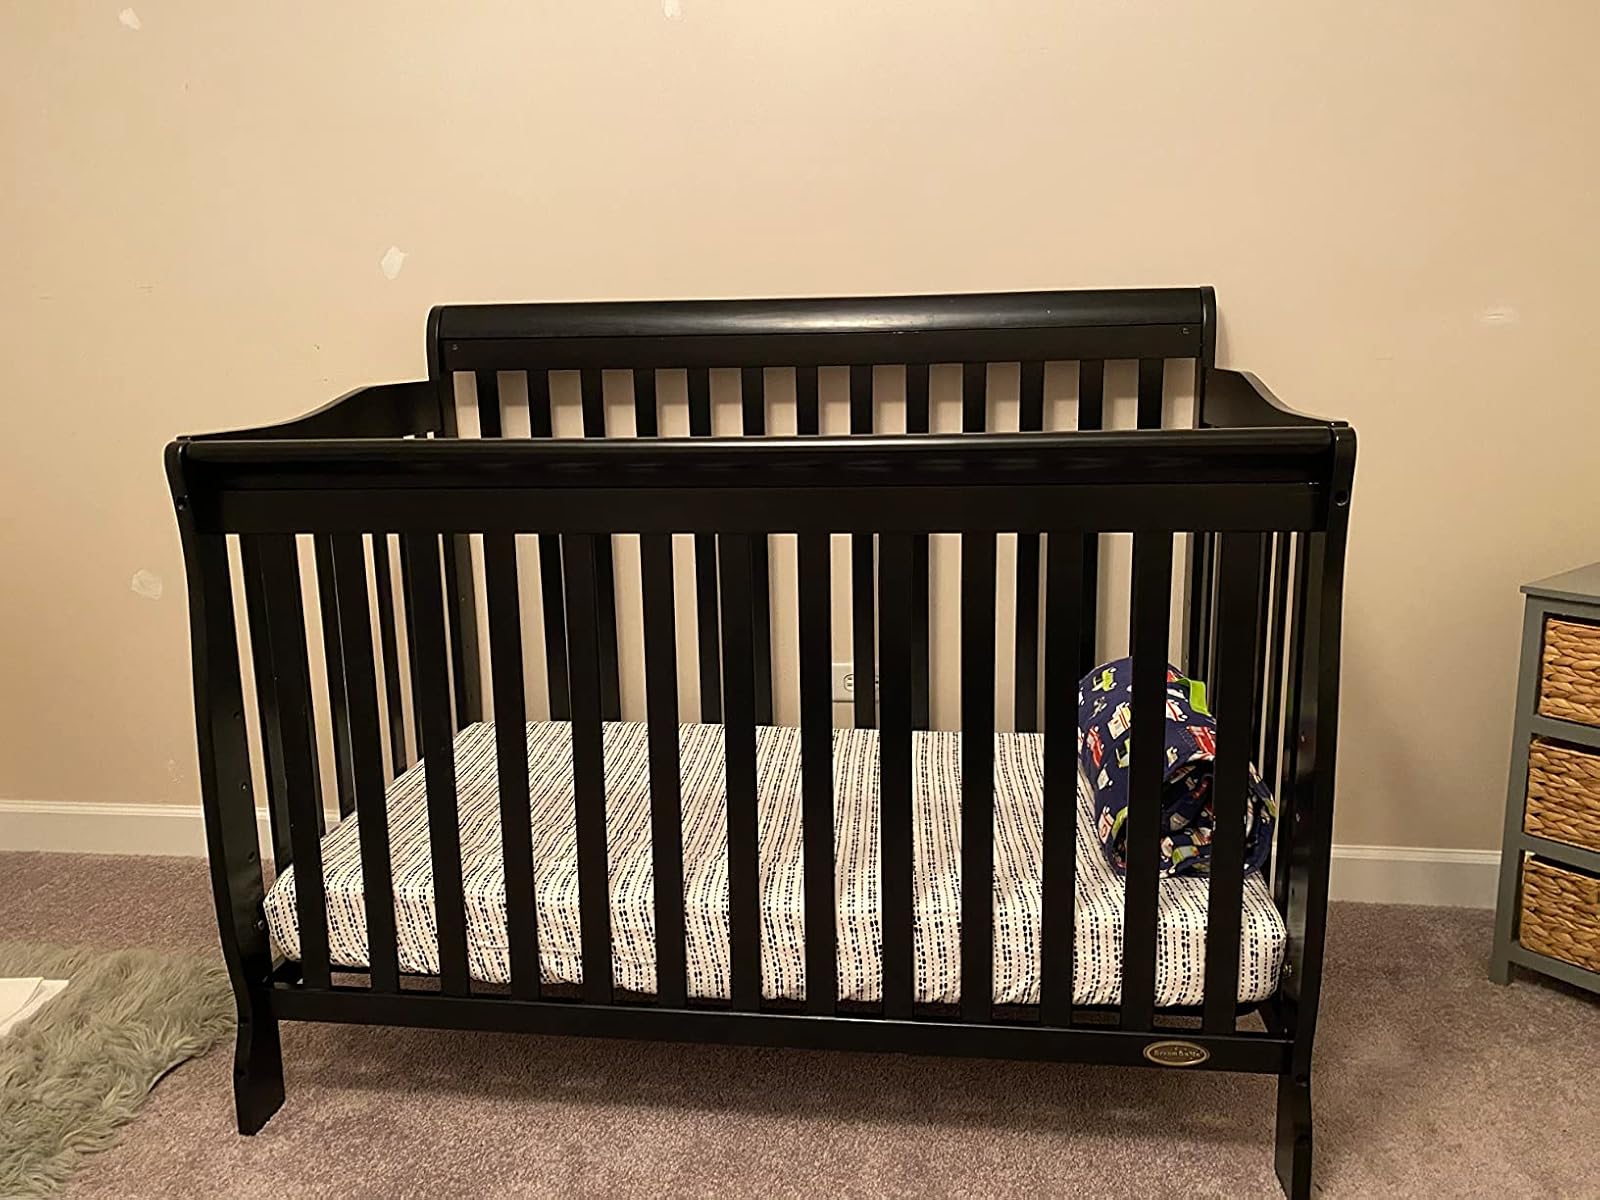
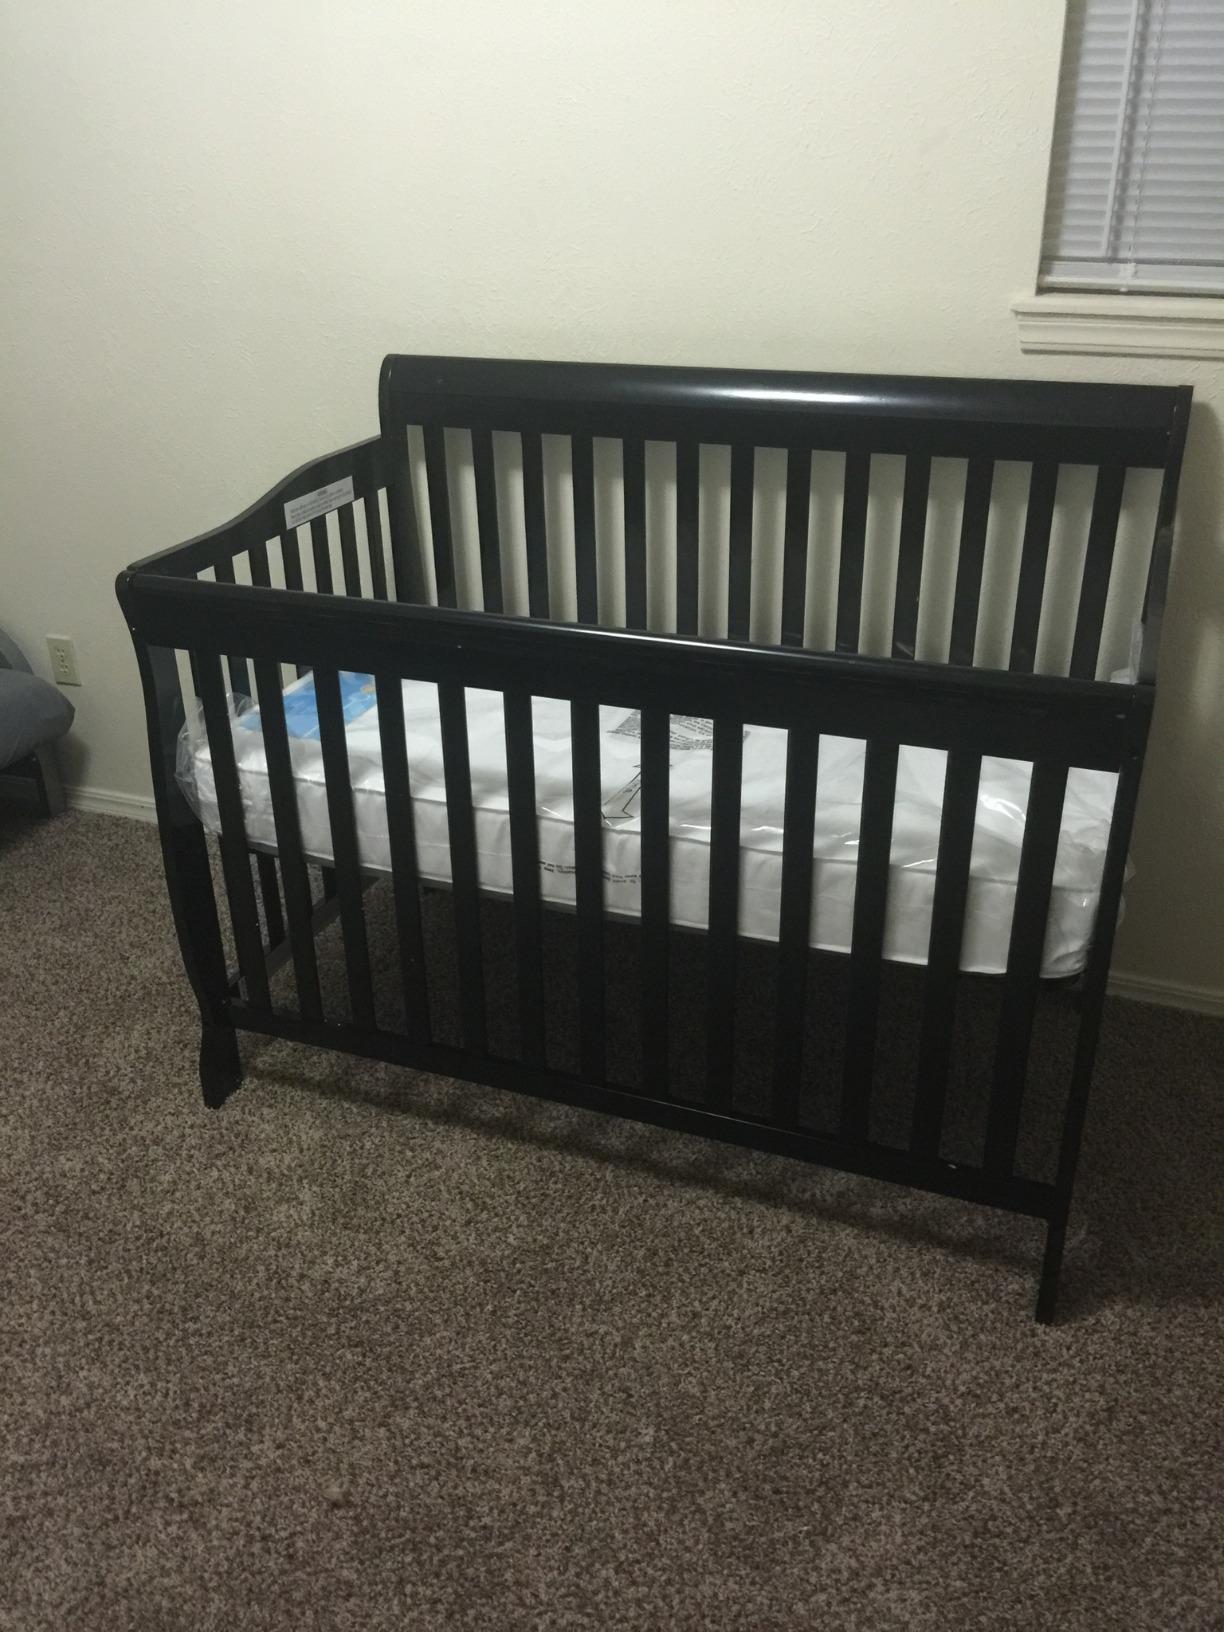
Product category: products_crib
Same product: yes